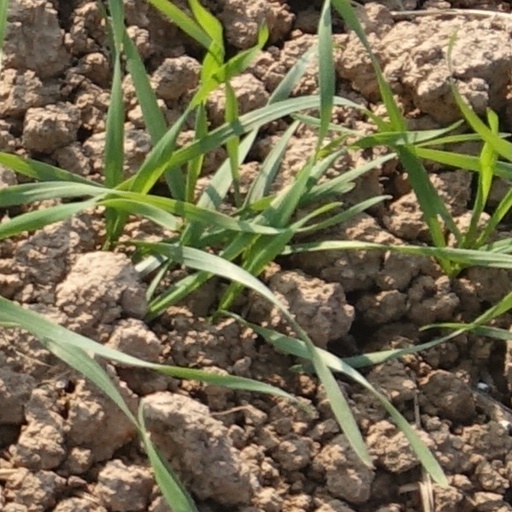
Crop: wheat